Pluto in fiction

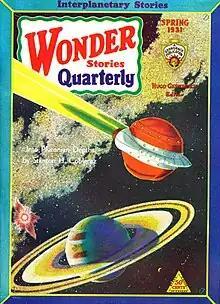
Cover of "Wonder Stories Quarterly", Spring 1931, featuring Stanton A. Coblentz's "Into Plutonian Depths"

Pluto has appeared in fiction as a setting since shortly after its 1930 discovery, albeit infrequently. It was initially comparatively popular as it was newly discovered and thought to be the outermost object of the Solar System and made more fictional appearances than either Uranus or Neptune, though still far fewer than other planets. Alien life, sometimes intelligent life and occasionally an entire ecosphere, is a common motif in fictional depictions of Pluto. Human settlement appears only sporadically, but it is often either the starting or finishing point for a tour of the Solar System. It has variously been depicted as an originally extrasolar planet, the remnants of a destroyed planet, or entirely artificial. Its moon Charon has also appeared in a handful of works.